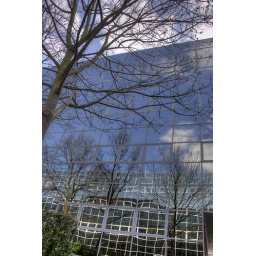
Reflection of trees in glass building, Central Milton Keynes, England